Charles Hindenlang

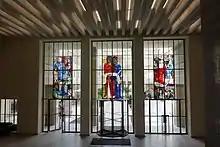
Entrance Kunstmuseum Basel, with Otto Staiger

Charles Hindenlang (1894–1960) was a Swiss painter and glass artist.